Gurupa várzea

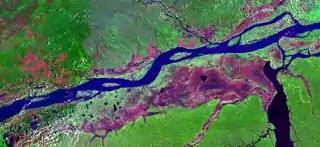
Eastern Gurupa várzea (purple). Amazon river is blue and Xingu river almost black in this image

The ecoregion is in the Neotropical realm and the tropical and subtropical moist broadleaf forests biome.